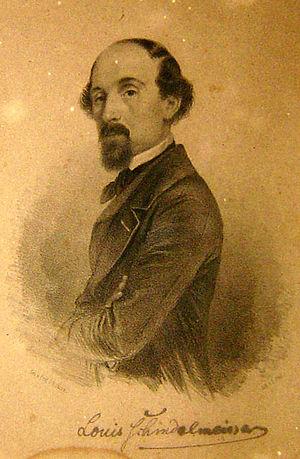
Wendelin Weißheimer, né le 26 février 1838 à Osthofen et mort le 10 juin 1910 à Nuremberg, est un compositeur et maître de chapelle allemand ; il était aussi écrivain concernant la musique.